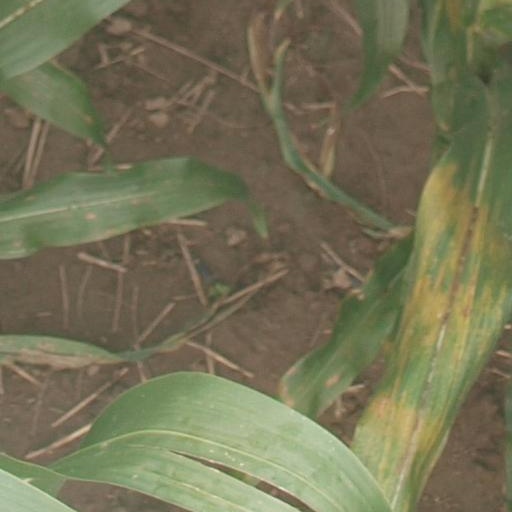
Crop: maize; corn